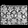
Label: Bag